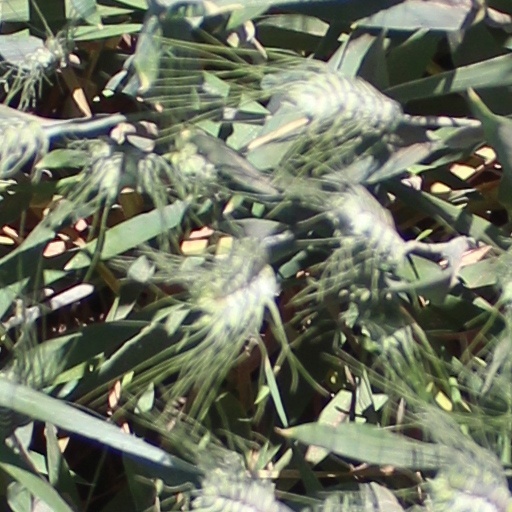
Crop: wheat